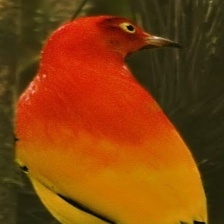
Species: FLAME BOWERBIRD
Scientific name: SERICULUS ARDENS